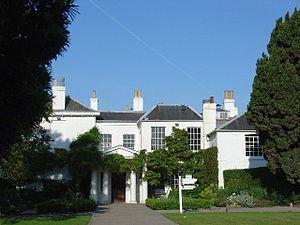
Bertrand Arthur William Russell, 3ᵉ comte Russell, né le 18 mai 1872 à Trellech, et mort le 2 février 1970 près de Penrhyndeudraeth, au pays de Galles, est un mathématicien, logicien, philosophe, épistémologue, homme politique et moraliste britannique.